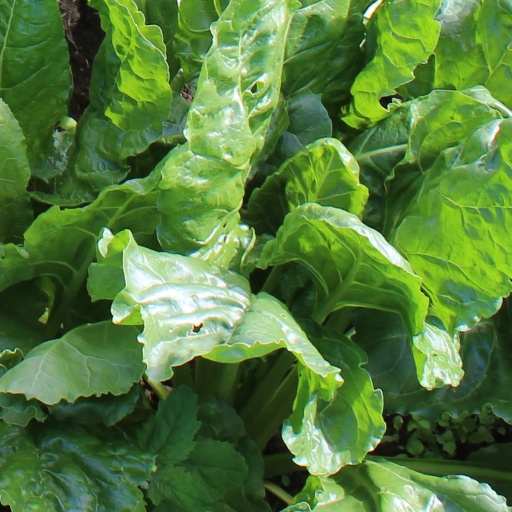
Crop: sugar beet